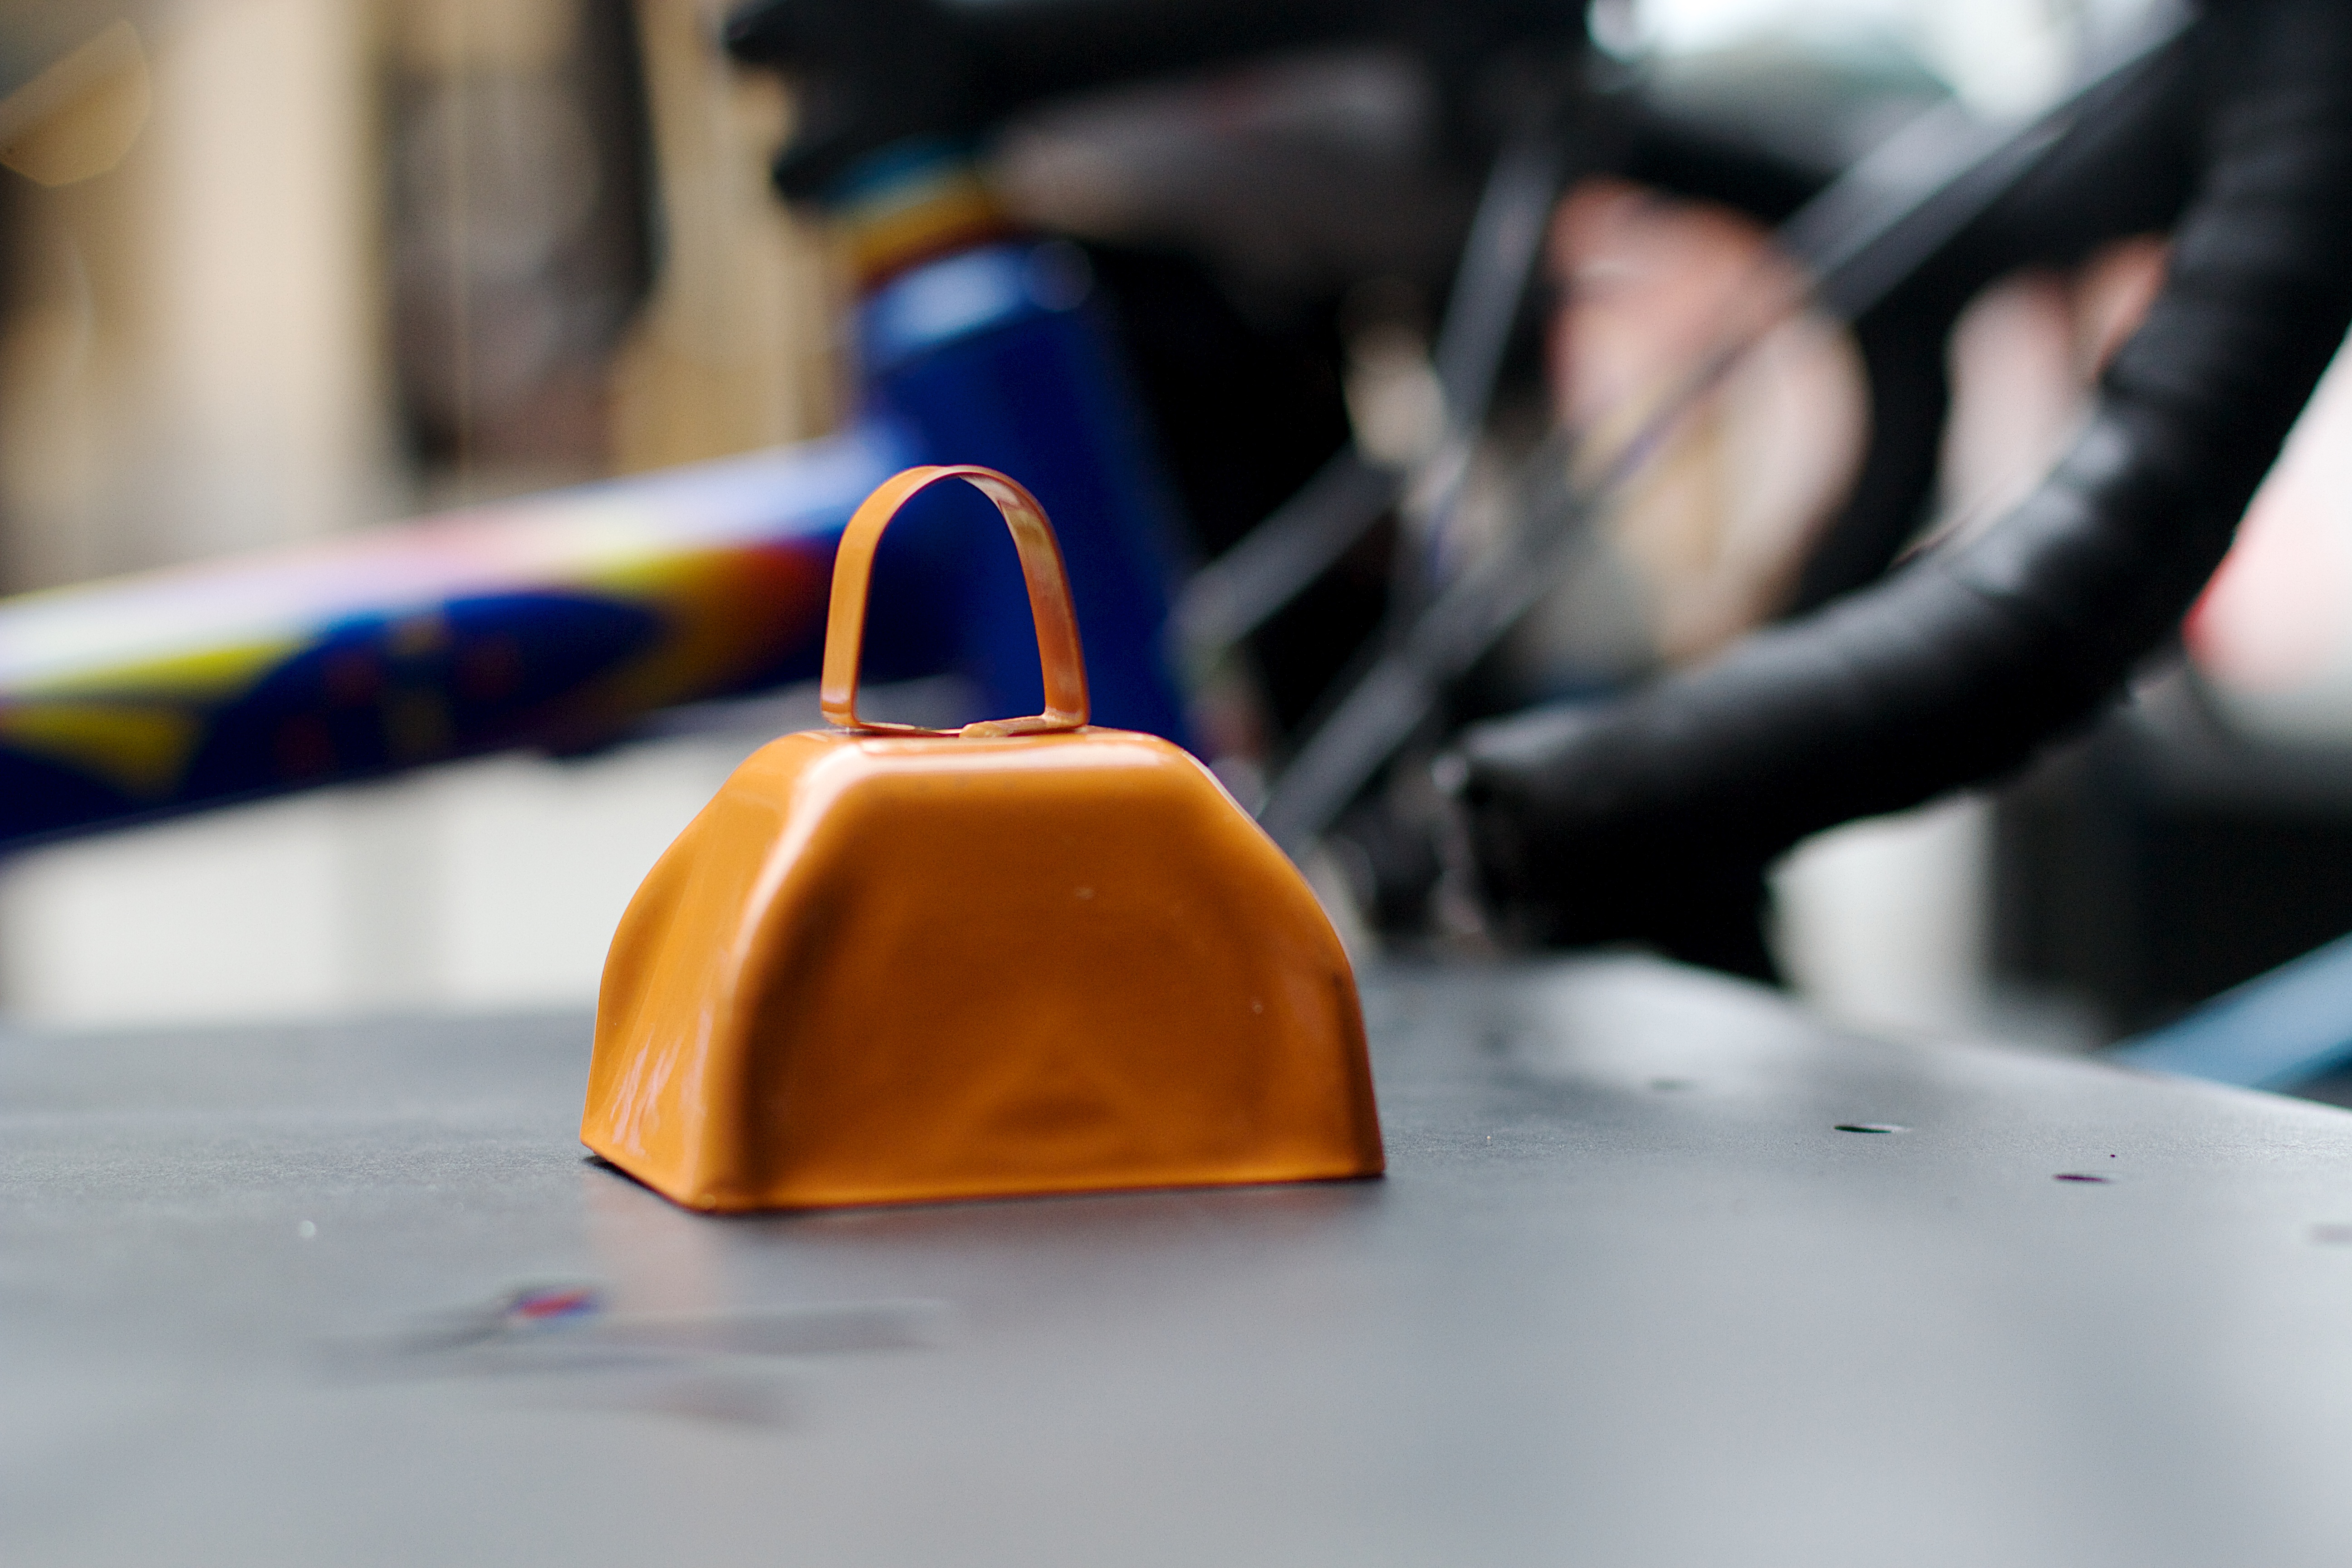
vehicle, color, yellow, vcubrb, theworldsatvcu